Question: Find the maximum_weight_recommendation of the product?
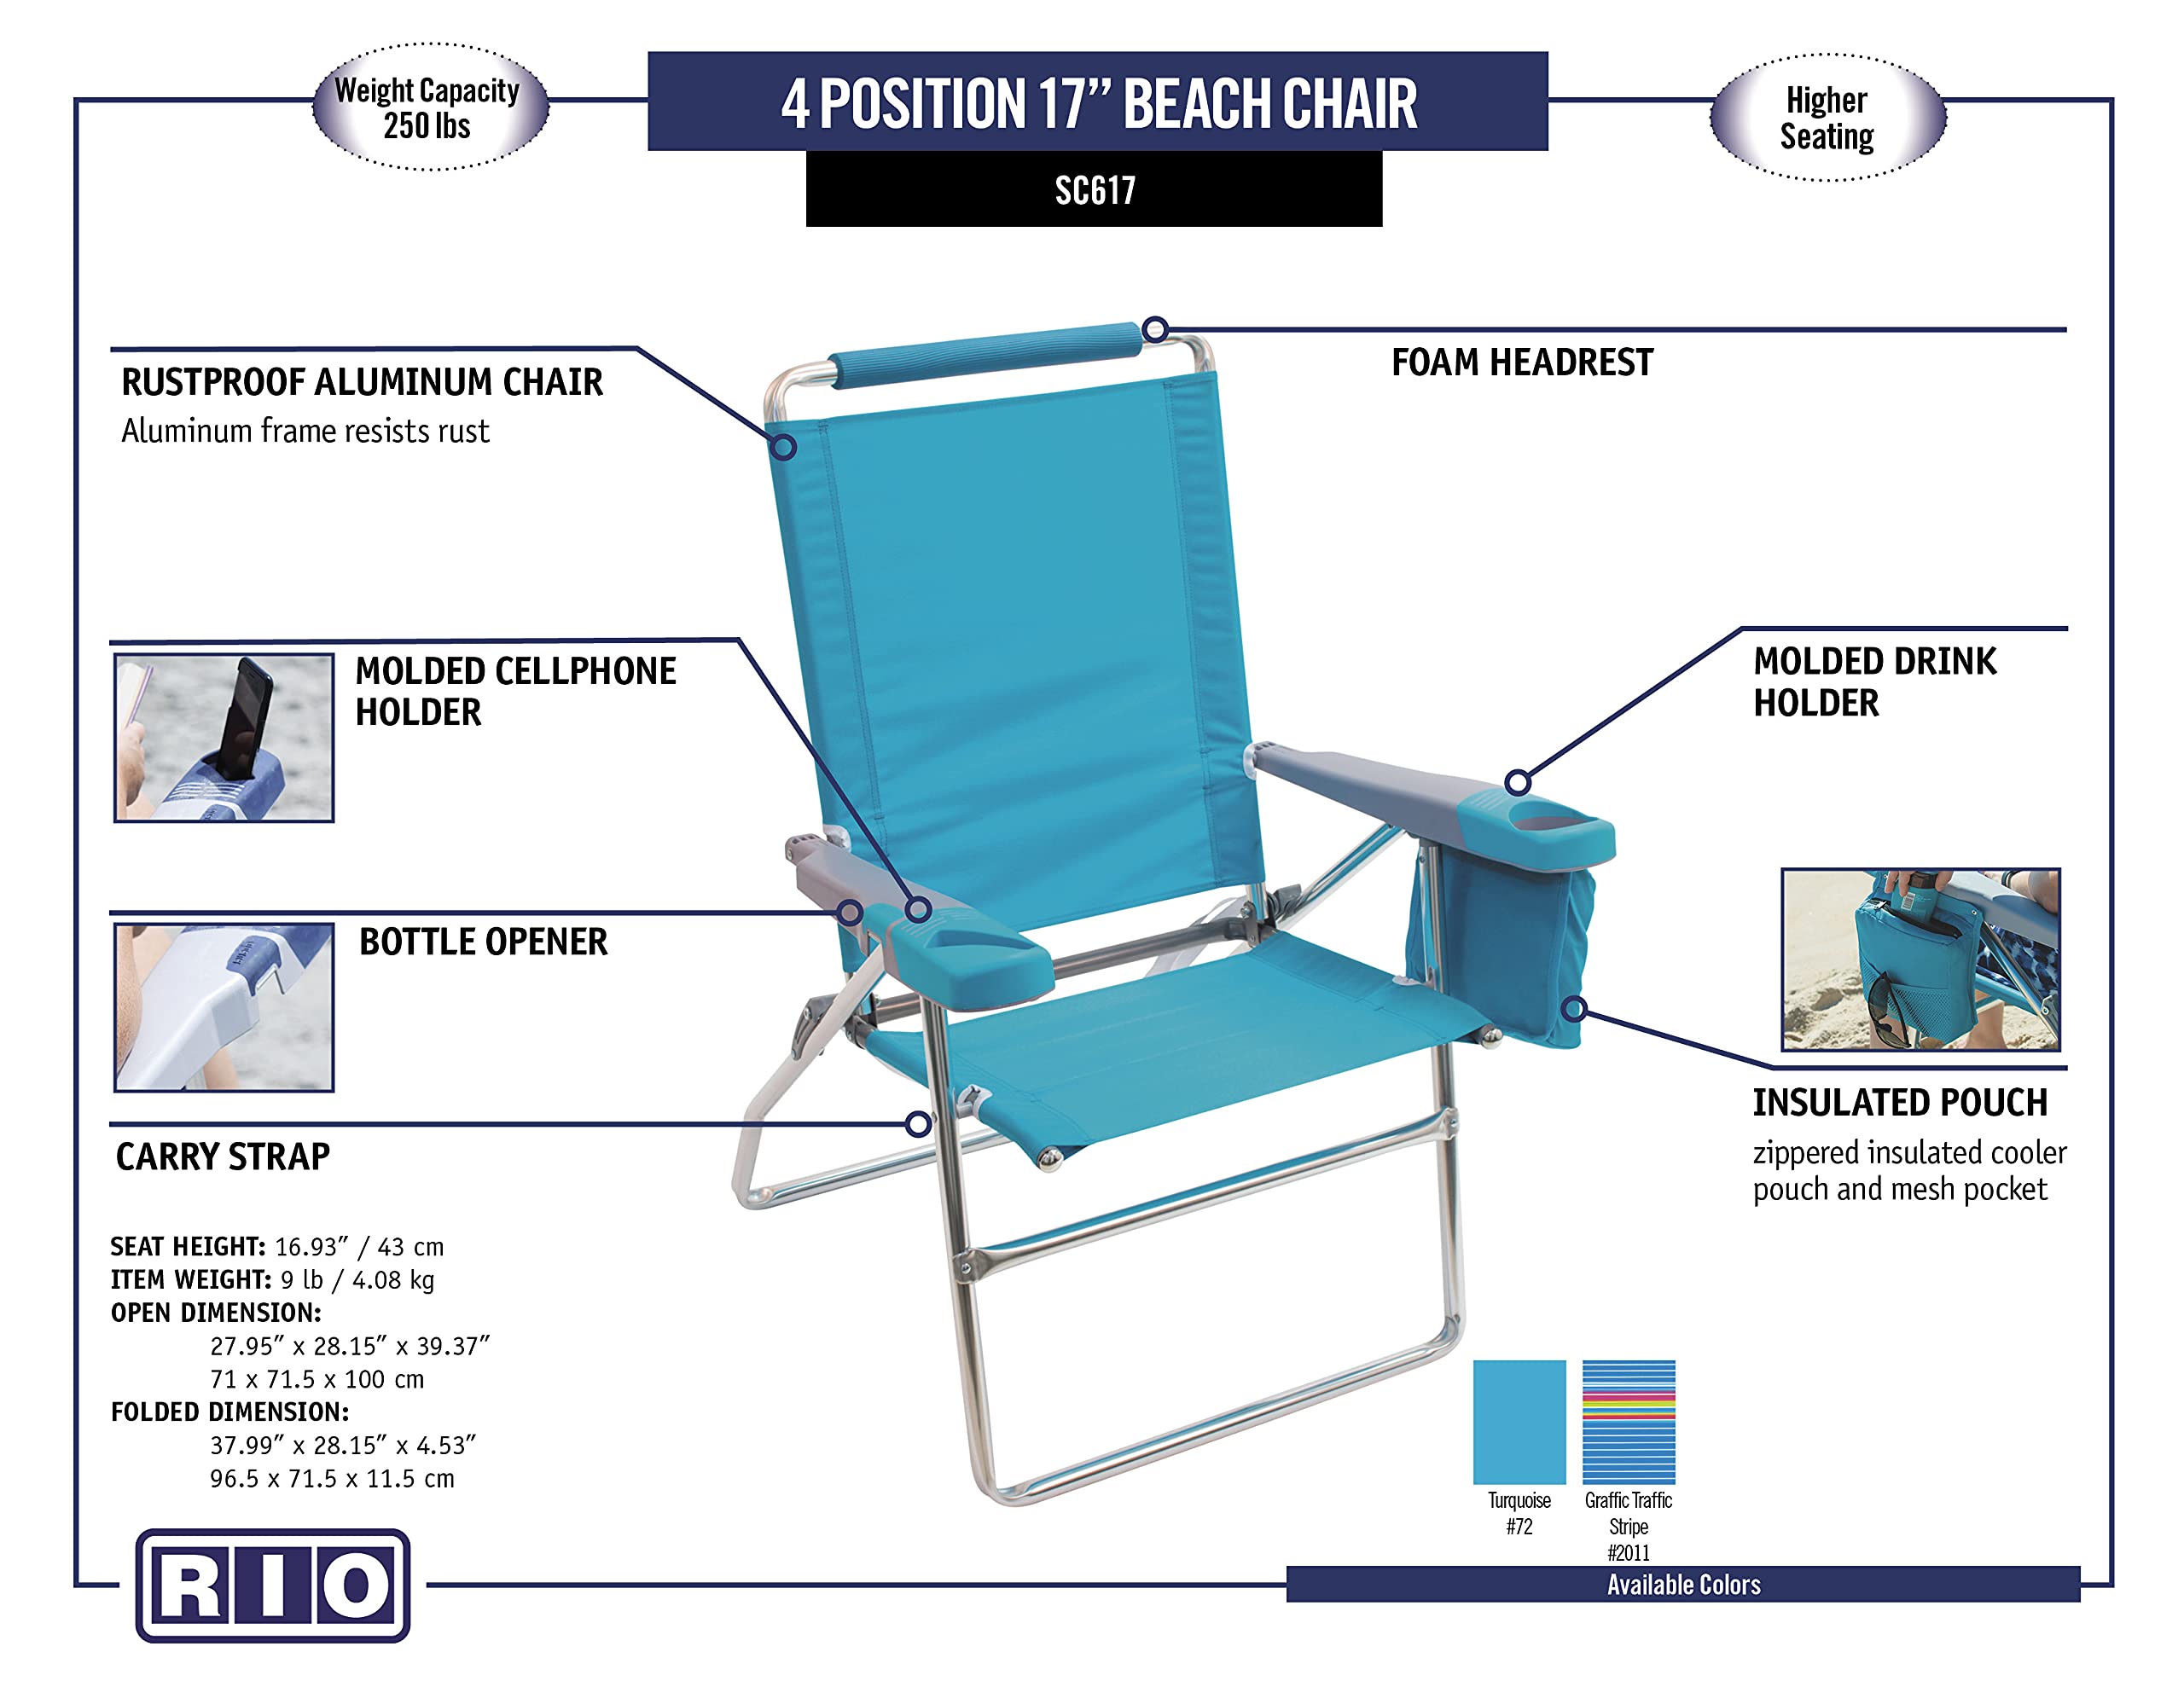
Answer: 250 pound